48th International Antalya Golden Orange Film Festival

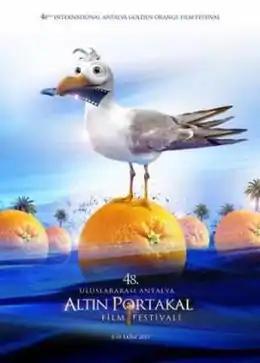
Festival Poster

The 48th International Antalya Golden Orange Film Festival was a film festival held in Antalya, Turkey from October 8 to 14, 2011. Films were shown with the theme "...And the Woman Touched the World" focusing on women and the violence that women face in their daily lives. The Golden Orange selection committees, including the International and National Competition Juries, were entirely composed of female members for the first time in the festival's history.